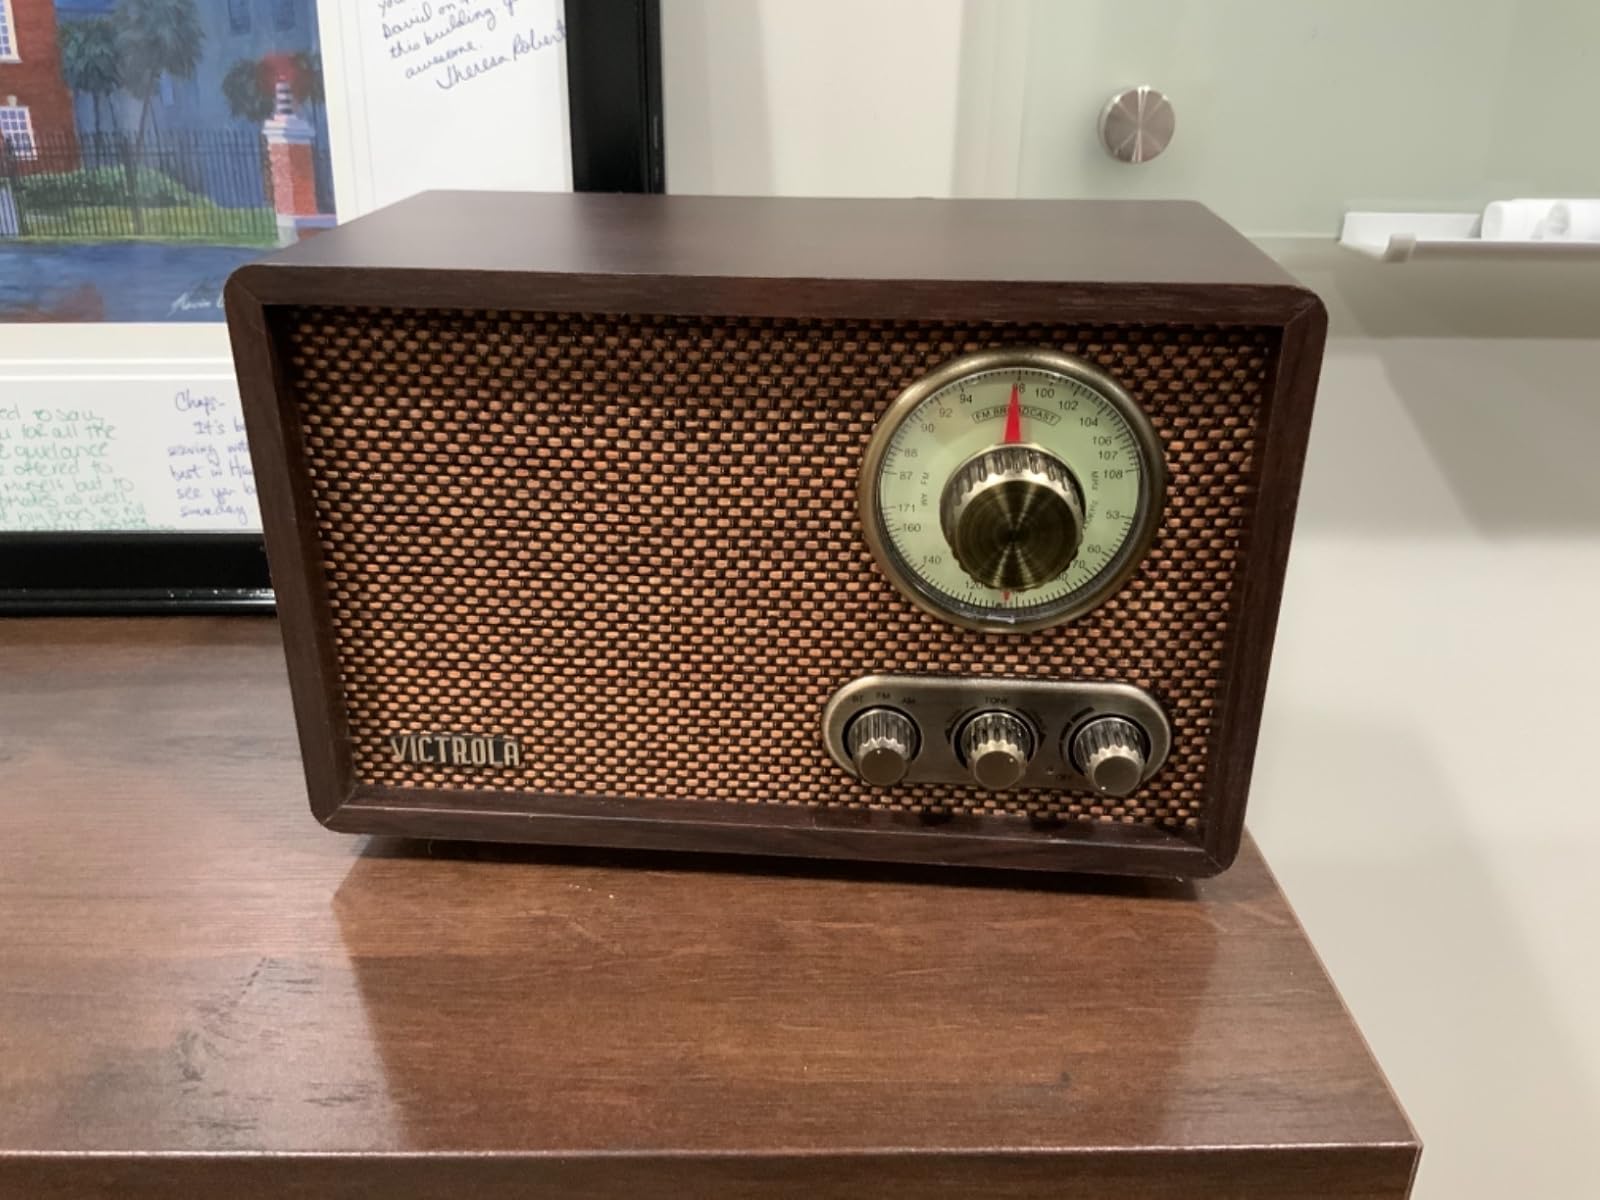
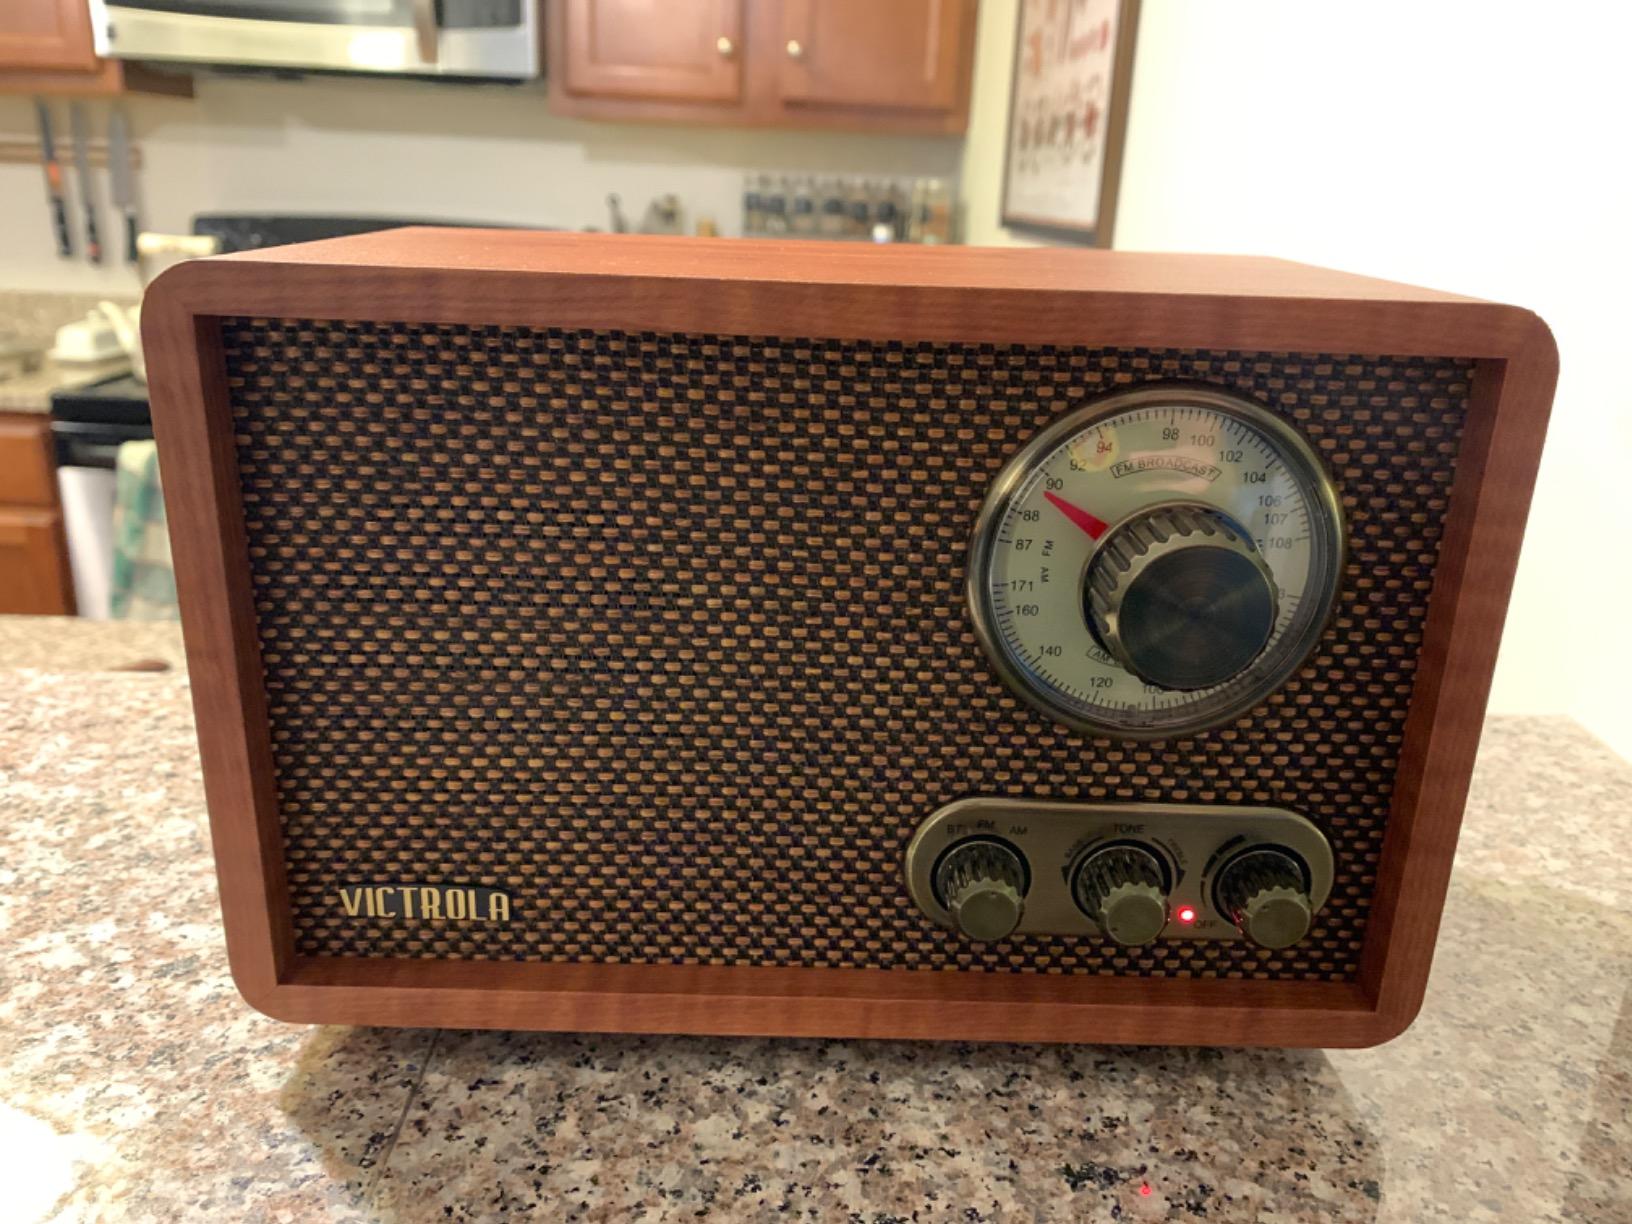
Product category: radio
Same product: yes